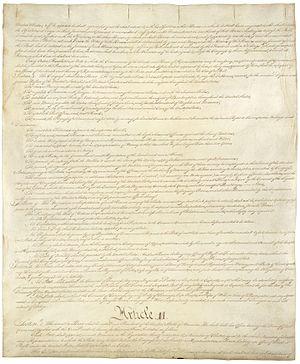
La Constitution des États-Unis est, selon ses propres termes, la « loi suprême du pays ».